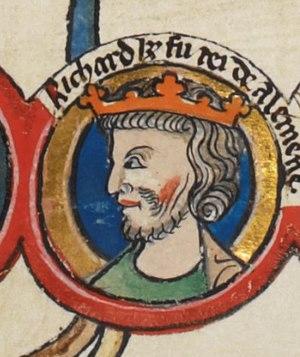
Cet article donne la liste des héritiers successifs du trône d'Angleterre depuis la conquête de Guillaume le Conquérant lors de la crise de succession d'Angleterre en 1066 jusqu'à l'Acte d'Union de 1707. Contrairement à d'autres monarchies, les règles de succession n'ont pas inclus la loi salique, mais les droits des femmes n'ont cependant pas toujours été respectés. Les héritiers mâles ont porté les titres de prince de Galles et de duc de Cornouailles, créés respectivement en 1301 et 1337 sur décision des rois Édouard Iᵉʳ et Édouard III en faveur du premier descendant mâle du monarque, qui sont aujourd'hui portés par les héritiers du trône britannique.